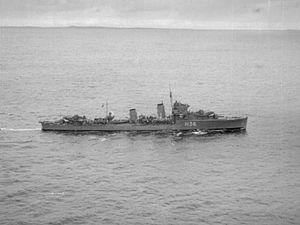
Le HMS Antelope (H36) est un destroyer de classe A lancé pour la Royal Navy en 1929. Durant la Seconde Guerre mondiale, il participe notamment à la bataille de Dakar et à l'opération Torch, durant laquelle il coule trois sous-marins ennemis.
La Classe A de destroyers conventionnels de la Royal Navy construite dans le cadre du programme naval de 1927 comprenait initialement une flottille des 8 navires.